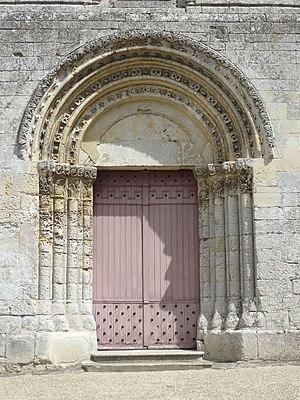
Église Saint-Vast de Nointel (voir titre).
L'église Saint-Vaast est une église catholique paroissiale située à Nointel, en France. C'est un édifice assez spacieux, qui réunit presque tous les styles architecturaux du roman au classique, sauf la Renaissance. Le plan est régulier, et s'inscrit dans un rectangle, avec une subdivision nette entre nef, transept et chœur. Il y a un vaisseau central et deux collatéraux sur toute la longueur. Mais en regardant les détails, il se révèle aisément que pratiquement aucune partie de l'église n'est homogène, à l'exception du chœur, qui constitue un intéressant témoignage du style rayonnant tardif. Sa vaste baie du chevet présente un exceptionnel remplage à cinq lancettes. La base du clocher conserve une voûte d'ogives romane archaïque, qui a été fortement remaniée. La nef séduit par ses grandes arcades portées à la même hauteur que les murs latéraux, et des piliers gothiques et toscans s'y font face sans rompre l'harmonie de l'ensemble. Les voûtes sont seulement factices et peuvent être qualifiées de néogothiques. À l'extérieur de l'église, la façade occidentale de la nef constitue l'élément le plus remarquable.